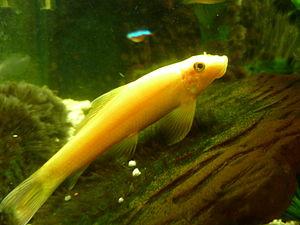
Gyrinocheilidae ou « loche à ventouse alguivore » est une famille de poissons appartenant à l’ordre des Cypriniformes. Les Gyrinocheilidae est une famille de petits poissons d’Asie du Sud qui vivent dans les ruisseaux de montagne d'eau douce à débit rapide. Ils s’agrippent à des objets fixes grâce à leur bouche en forme de ventouse, et malgré leur nom, ils ne se nourrissent pas exclusivement d’algue, mais également d’un large éventail de détritus. Des variétés « or, jaune, ou albinos » et même combiné « voile ou voilé » avec des formes de sélections de nageoires plus effilés, principalement chez Gyrinocheilus aymonieri peuvent facilement se trouver dans de nombreux magasins pour animaux de compagnie et exploitations piscicoles. Gyrinocheilus est le seul genre de la famille des Gyrinocheilidae. Gyrinocheilus aymonieri se nomme également couramment « mangeur d'algues chinois » ou « loche de succion ».